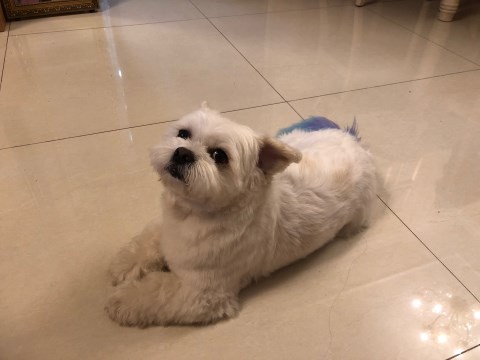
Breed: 361-n000123-Shih_Tzu